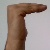
The image shows a hand gesture representing a space in Indian Sign Language.